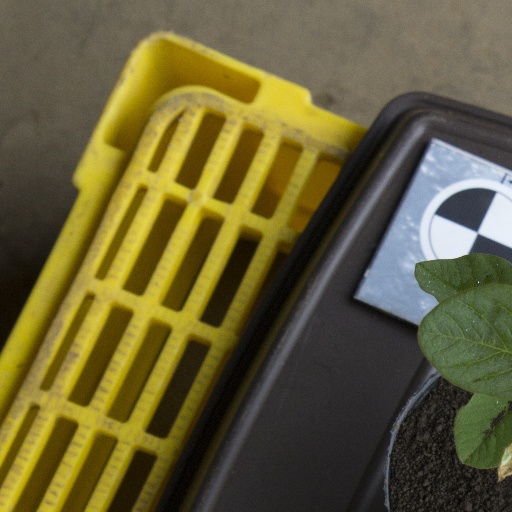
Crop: soybean